4Q127

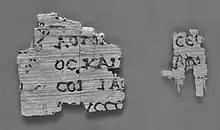
4Q127, a paraphrase of Exodus

The manuscript 4Q127 (TM 69054, LDAB 10345) is one of the Dead Sea Scrolls. It is probably a paraphrase of Exodus according to the Septuagint (LXX) of the biblical Book of Leviticus, found at Qumran (Cave No. 4). The Rahlfs-No. is 802. Palaeographically it dates from the first century BC. Currently the manuscript is housed in the Rockefeller Museum in Jerusalem.